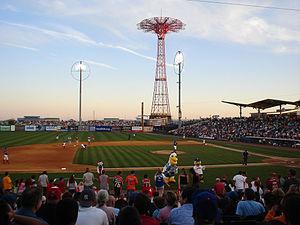
Le MCU Park est un stade de baseball, d'une capacité de 7 500 places, situé à Coney Island, dans l'arrondissement de Brooklyn, à New York, aux États-Unis. Il est le domicile depuis 2001 des Cyclones de Brooklyn, club de baseball mineur, de niveau A saison courte, évoluant en ligue New York–Penn.
Les Cyclones de Brooklyn sont un club américain de baseball évoluant en New York - Penn League, ligue mineure de niveau « A - saison courte ». L'équipe, basée dans l'arrondissement de Brooklyn à New York, est affiliée à l'équipe de ligue majeure des Mets de New York depuis 2001.
Le tournoi de qualification à la Classique mondiale de baseball 2017 se déroule du 11 février au 25 septembre 2016 et rassemble 16 équipes qui se disputent 4 places au tour principal de la Classique mondiale de baseball.
L'édition 2014 de Field of Honor est une manifestation de catch en pay-per-view, produite par la fédération américaine Ring of Honor, disponible en ligne et sur le site de partages vidéo Ustream. Le PPV se déroulera le 15 août 2014 au MCU Park à Brooklyn, dans l'état de New York. Il s'agit de la 1ʳᵉ édition de Field of Honor de l'histoire de la ROH.